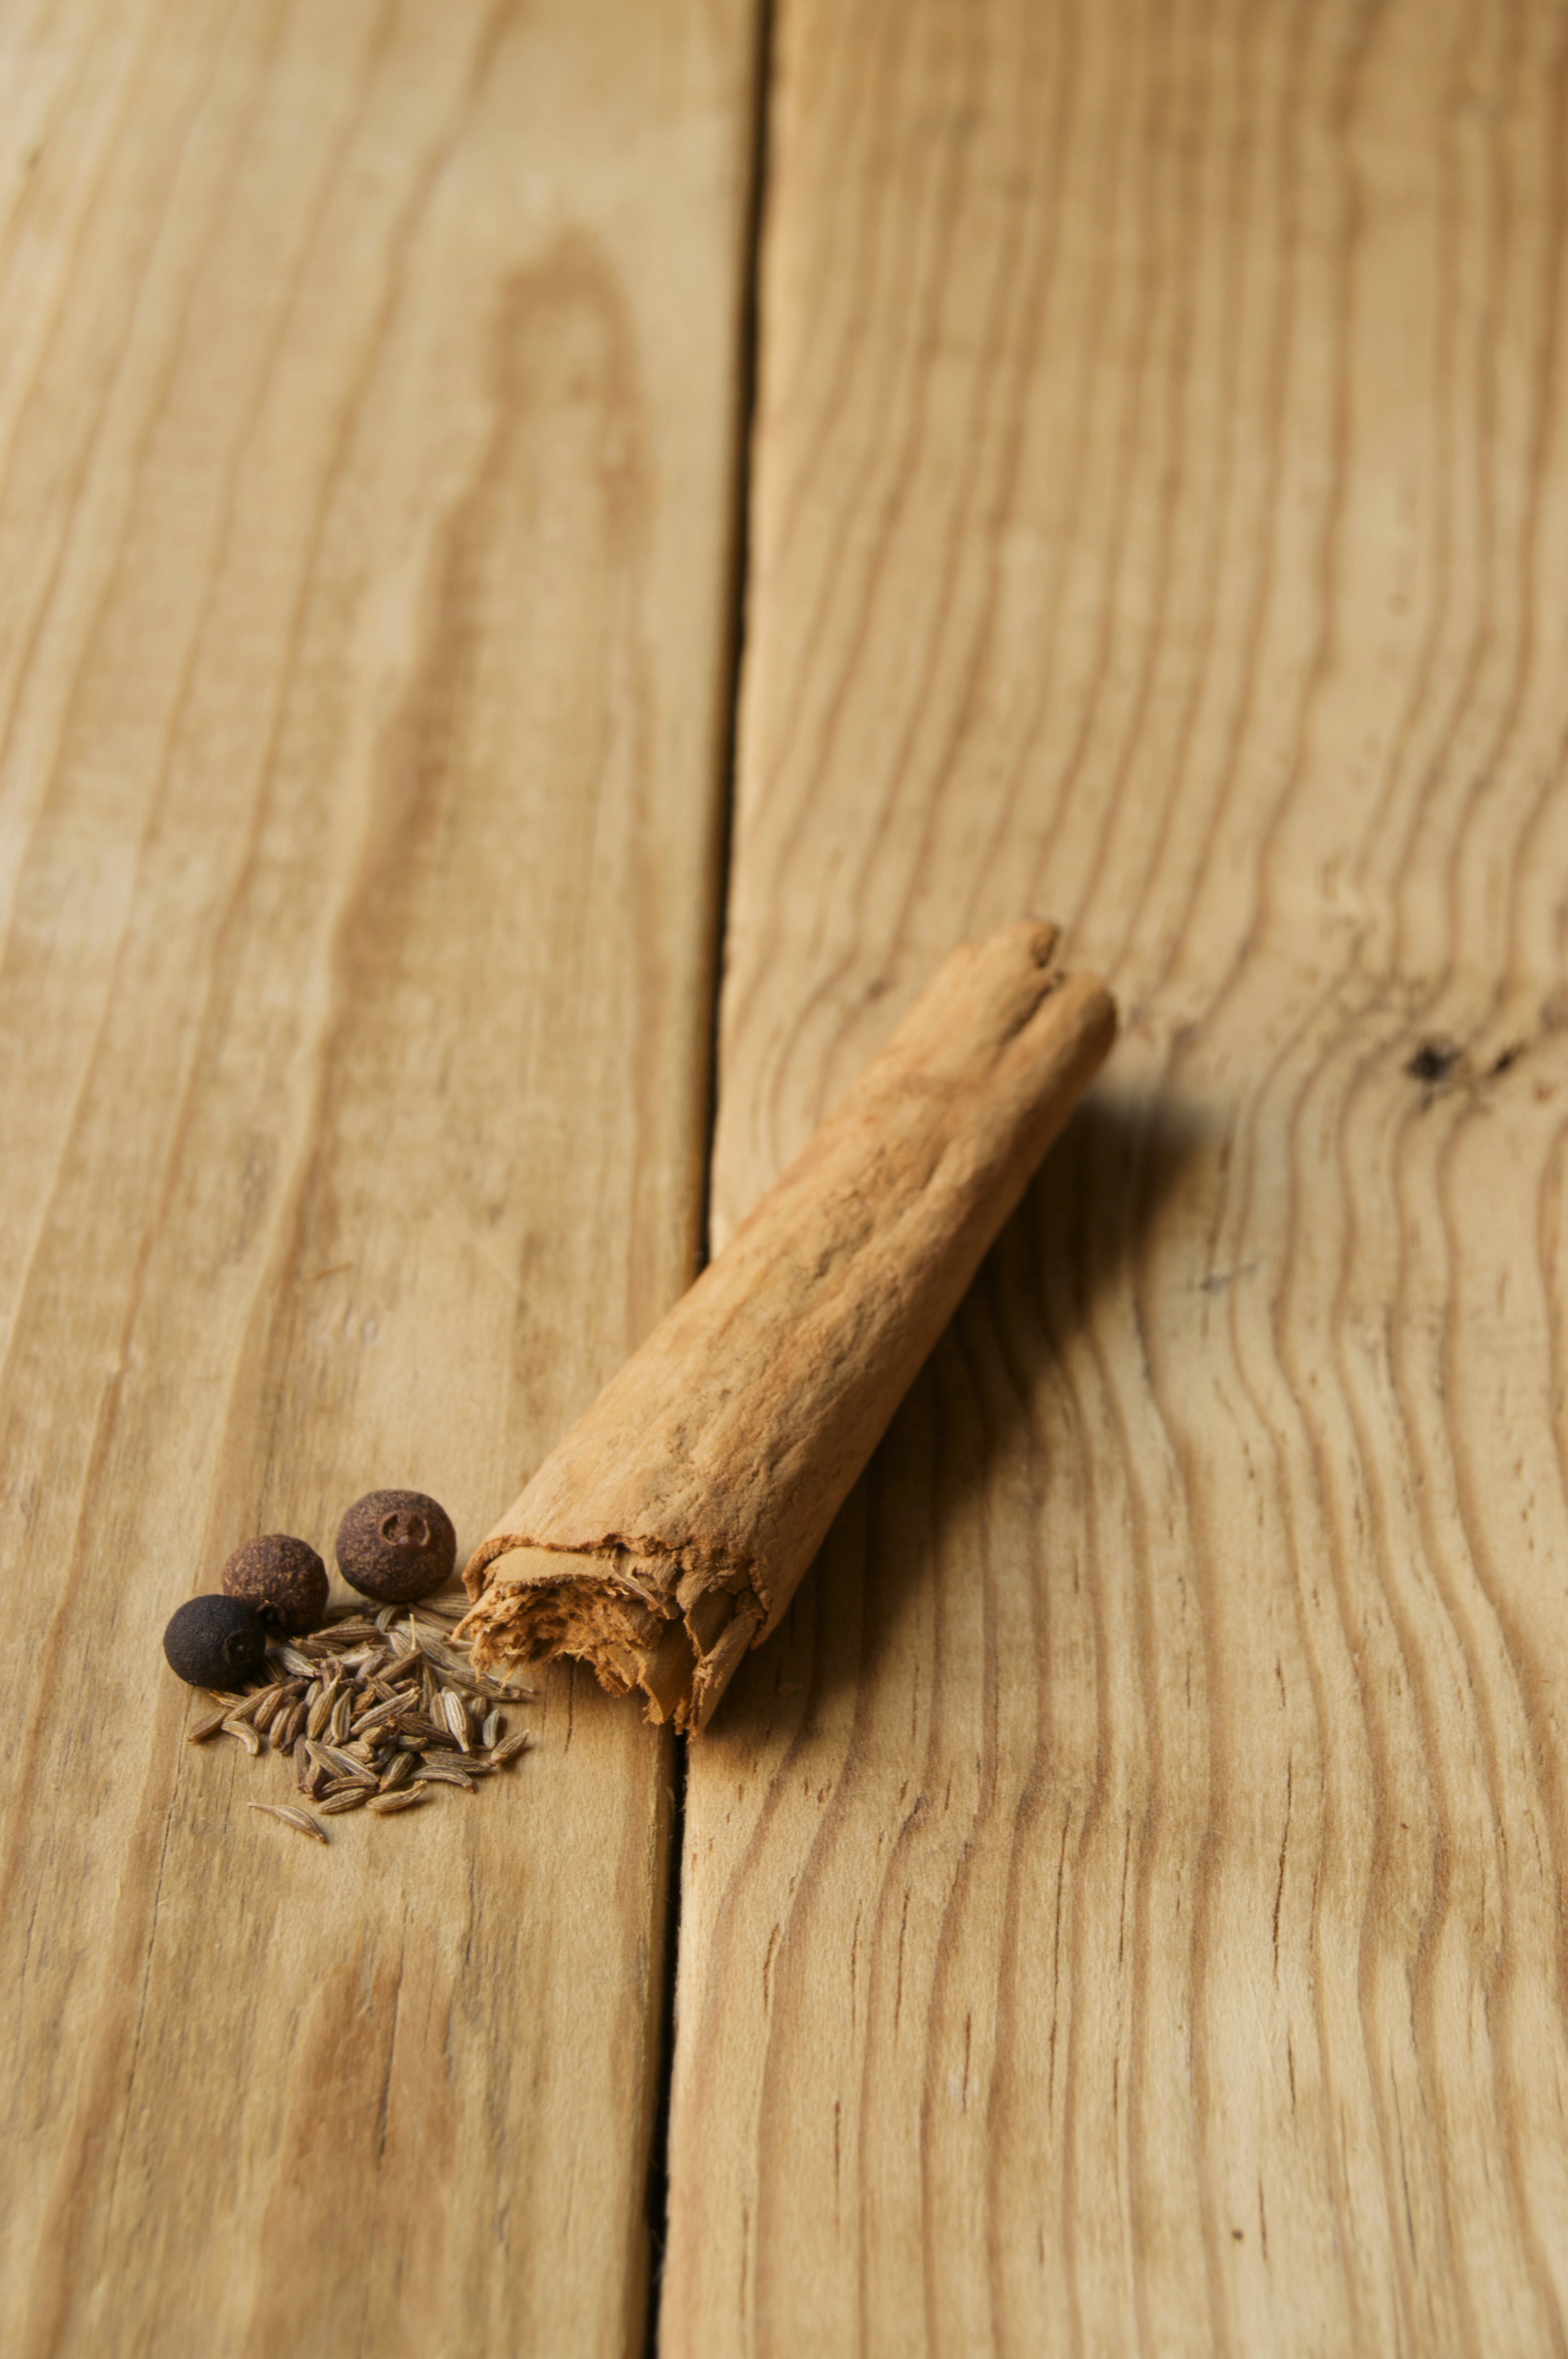
hand, table, branch, group, plant, wood, white, sweet, star, leaf, rustic, dry, food, cooking, ingredient, produce, macro, holiday, brown, closeup, christmas, healthy, twig, cinnamon, seeds, eating, focus, background, spices, foods, culture, raw, carving, traditional, organic, heap, stick, flavor, appetizer, grass family